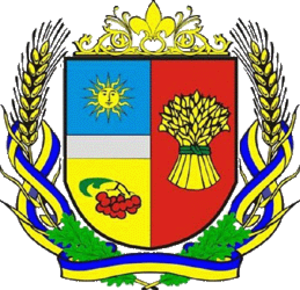
Le raïon de Kalynivka est une subdivision administrative de l'oblast de Vinnytsia, dans l'Ouest de l'Ukraine. Son centre administratif est la ville de Kalynivka.